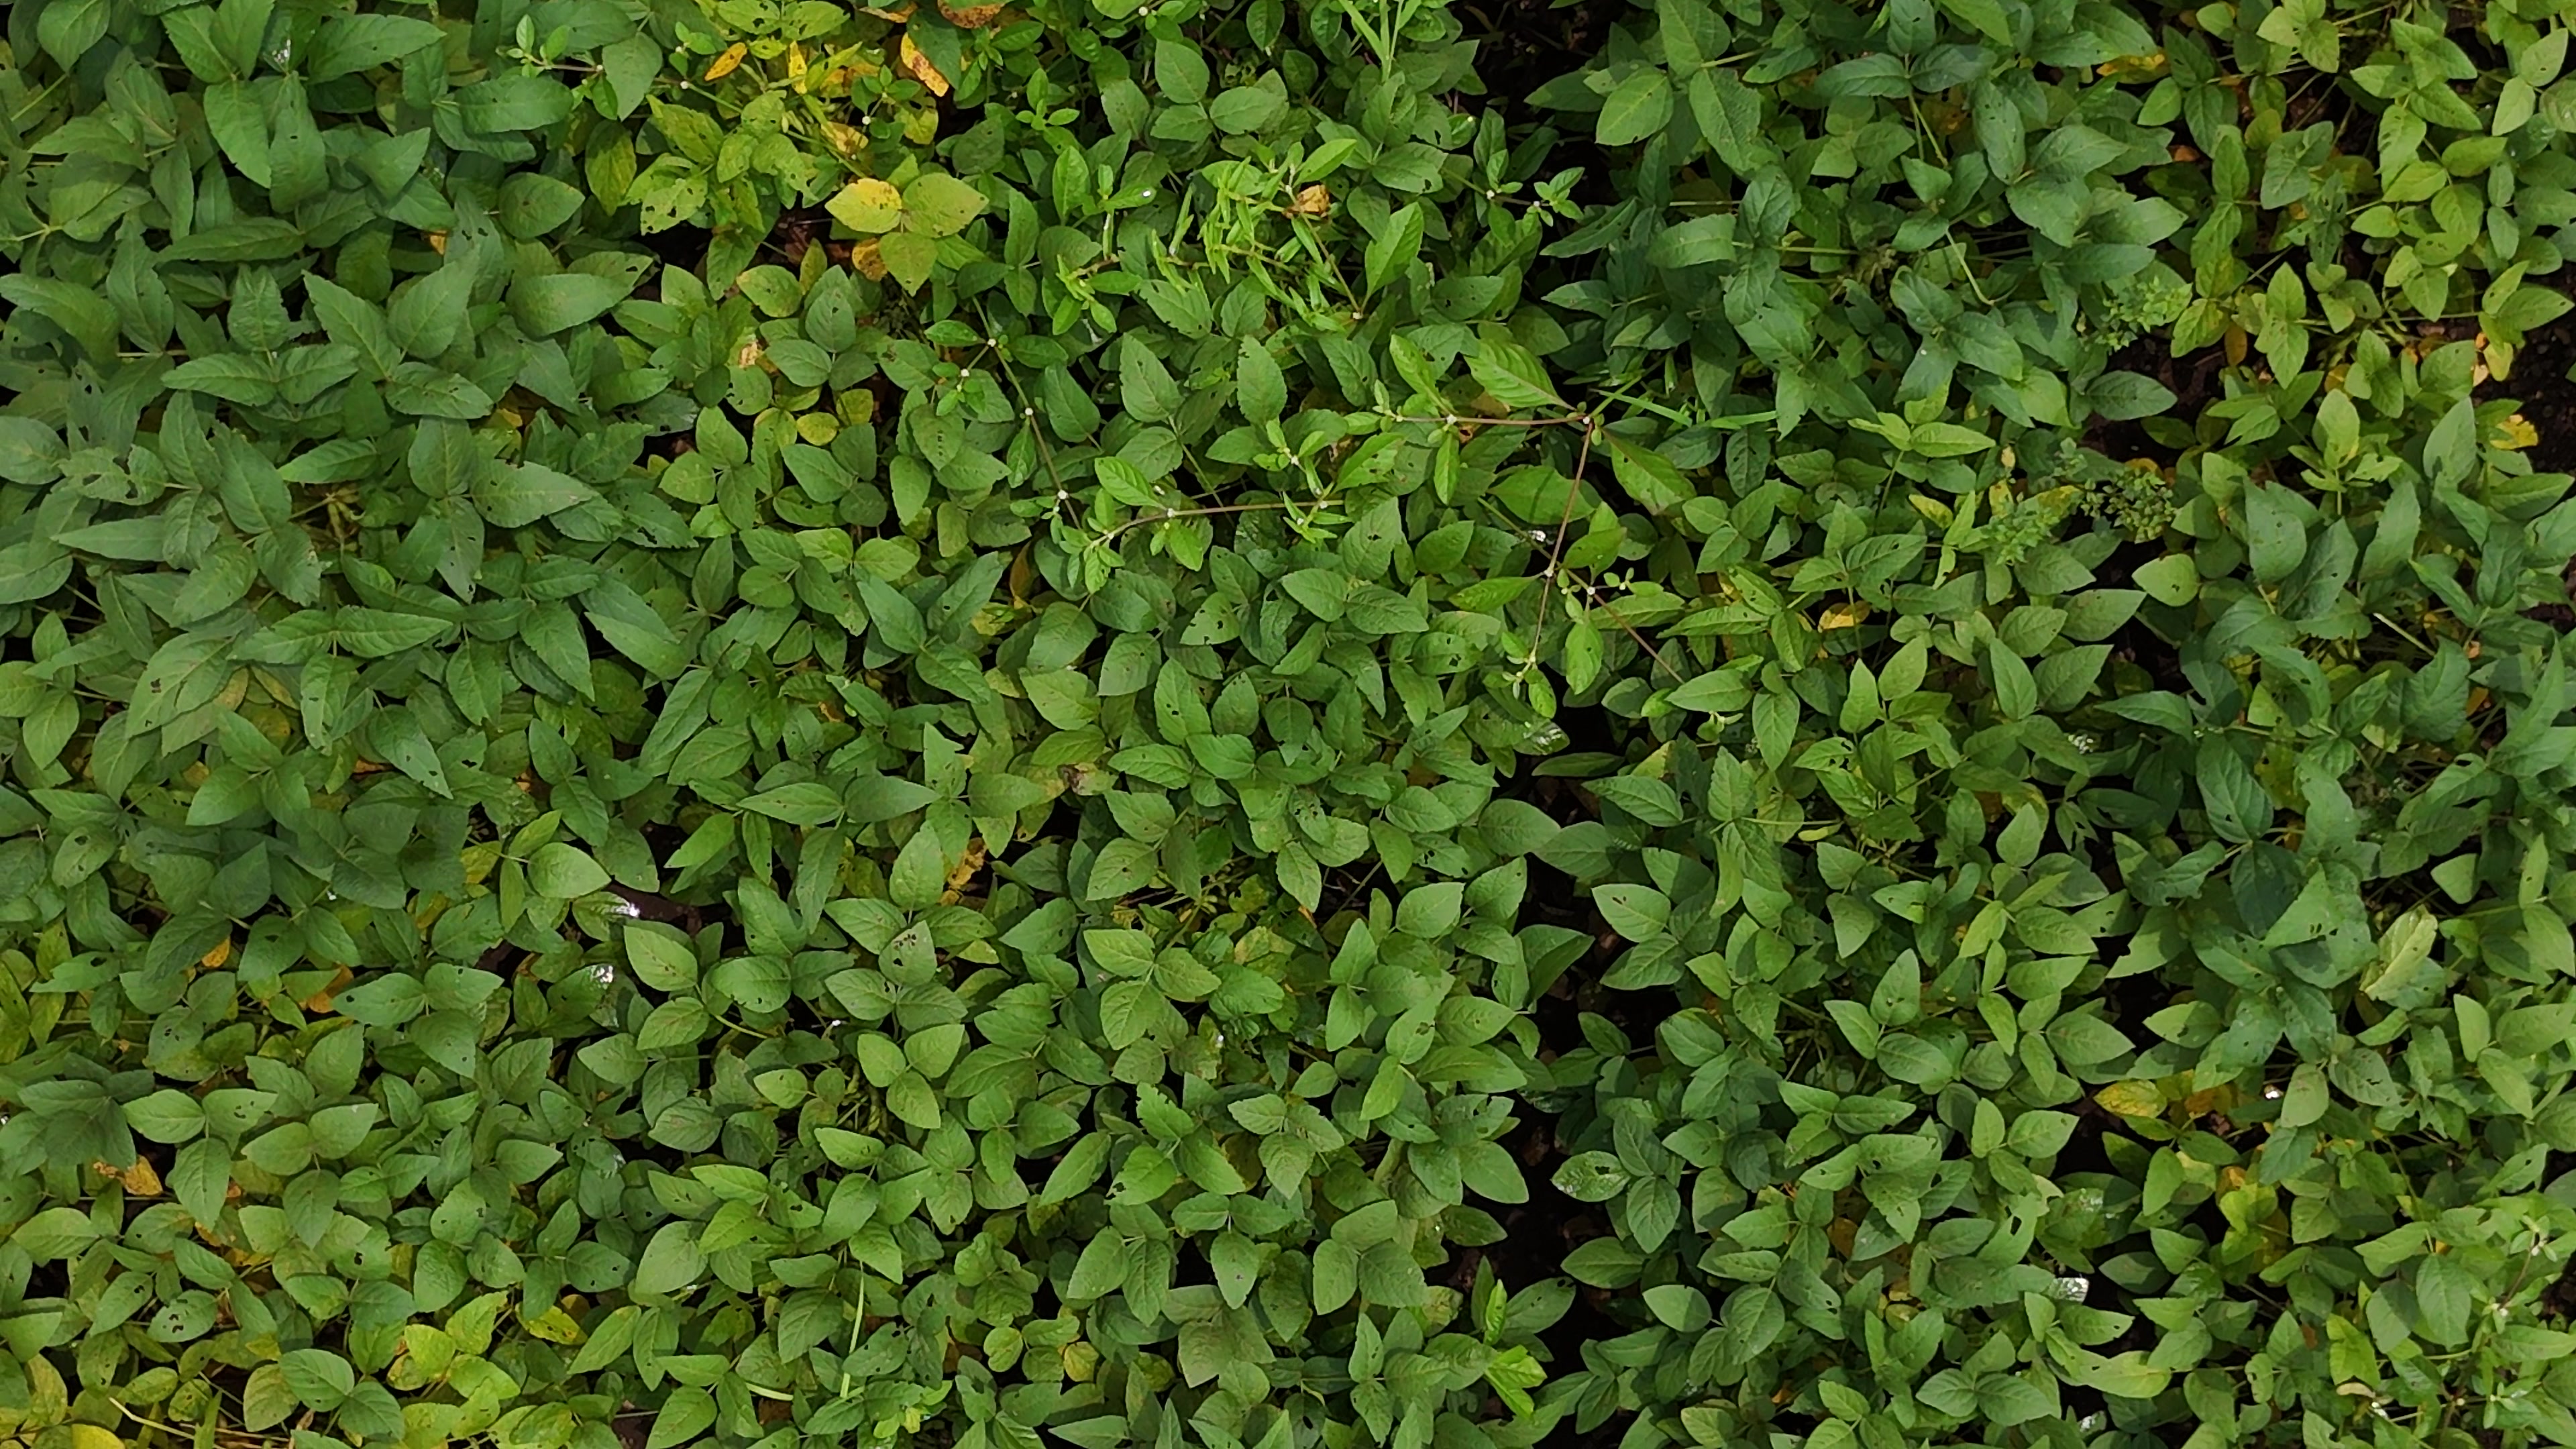
Label: Mosaic